Elizabeth Ackroyd

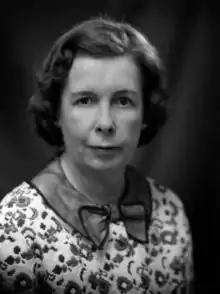
Ackroyd in September 1970

Dame Dorothy Elizabeth 'Betty' Ackroyd DBE (13 August 1910 – 28 June 1987) was a British civil servant and first director of the Consumer Council, which ran from 1963 to 1971.